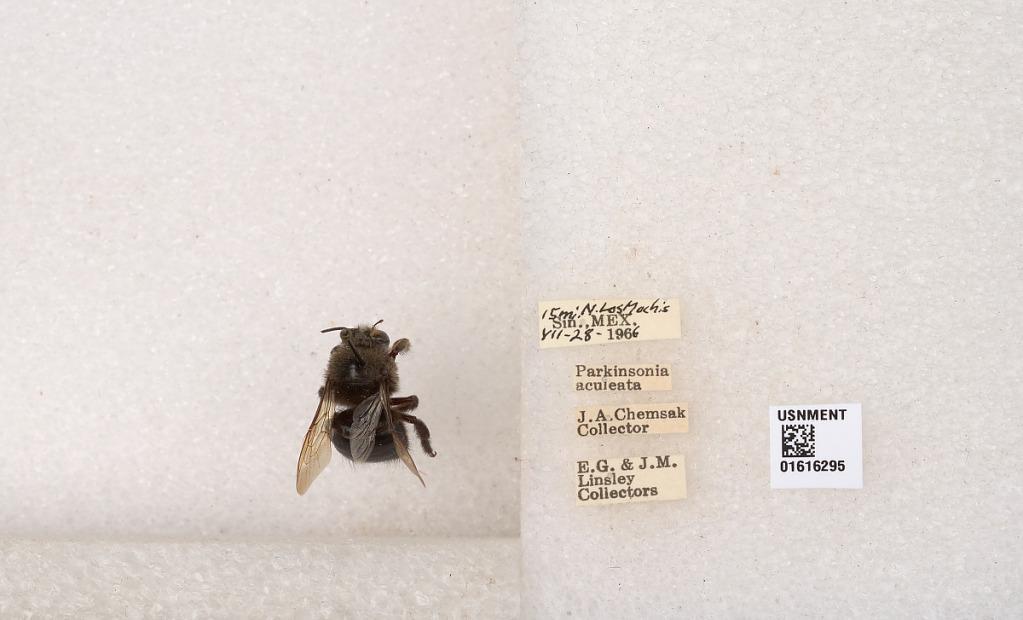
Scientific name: Xylocopa (Notoxylocopa) tabaniformis androleuca Michener
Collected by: J. Chemsak, E. Linsley & J. Linsley
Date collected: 1966-7-28
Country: Mexico
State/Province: Sinaloa
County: Ahome
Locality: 15 mi. N. Los Mochis